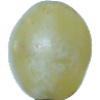
Label: Grape White 1